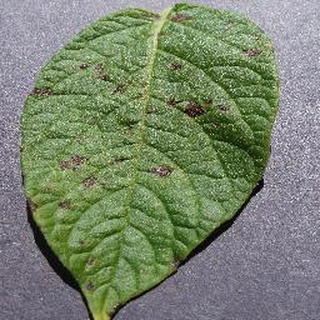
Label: potato_early_blight